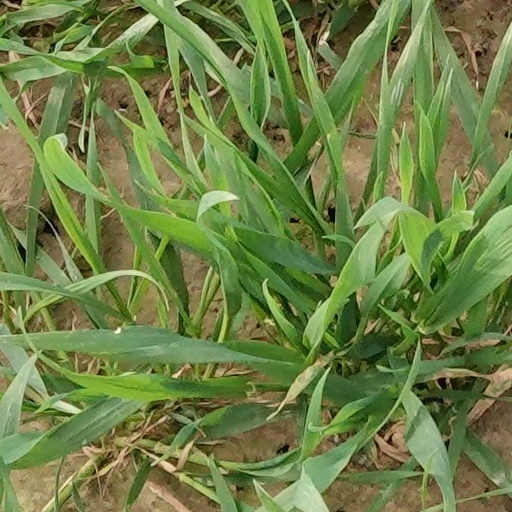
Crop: wheat